Charity (Reni, Florence)

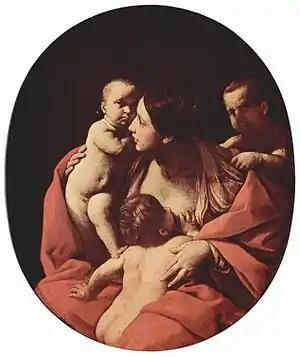
"Charity" (c. 1611) by Guido Reni

Charity is a c. 1611 oil on canvas painting by Guido Reni, now in the Galleria Palatina in Florence. It passed into the main Medici collections from that of cardinal Leopoldo de' Medici on his death in 1675. It appears at the top left of Johann Zoffany's "Tribuna of the Uffizi" (1772-1778).